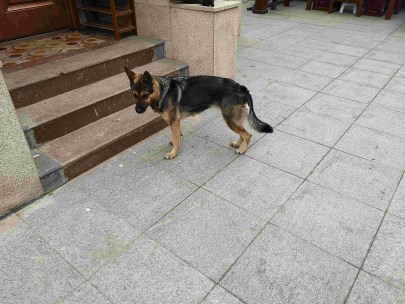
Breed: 3336-n000121-chinese_rural_dog